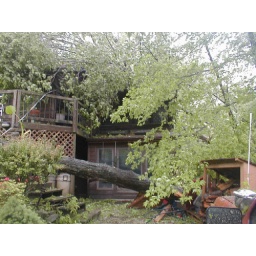
trees on the roof and suspended in the sky above the fallen one